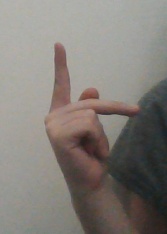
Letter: dha